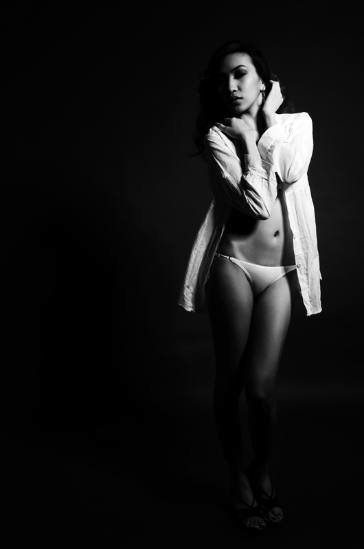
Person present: Yes